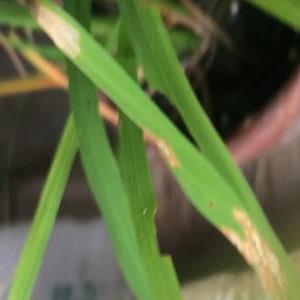
Disease: Blast